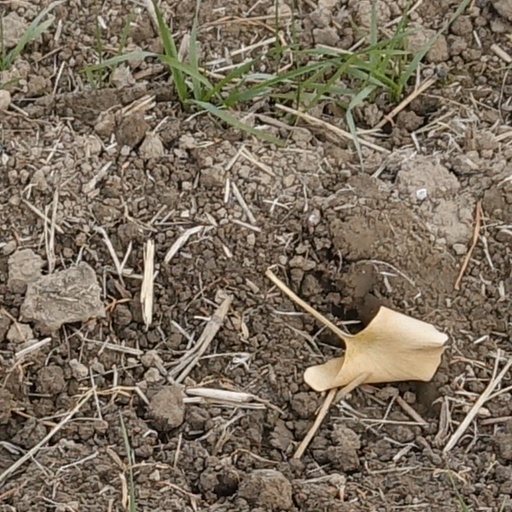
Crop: wheat